Conservative Revolution

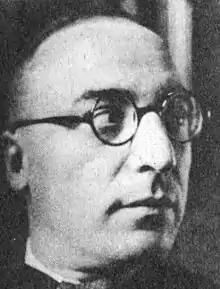
Edgar Jung (c. 1925), a prominent thinker of the "Jungkonservativen", was murdered by the SS during the Night of the Long Knives in 1934.

Although they dismissed communism as mere idealism, many of them showed their dependence on some Marxist terminology in their writings. For instance, Jung emphasized the "historical inevitability" of conservatism taking over from the liberal era, in a mirror-image of the historical materialism developed by Karl Marx. Spengler also wrote about the decline of the West as an ineluctable phenomenon, but his intention was to provide modern readers with a "new socialism" that would enable them to realize the meaninglessness of life, contrasting with Marx's idea of the coming of paradise on earth. Above all, the Conservative Revolution drew influences from vitalism (Lebensphilosophie) and irrationalism, not from materialism. Spengler argued that the materialist vision of Marx was based on nineteenth-century science, while the twentieth century would be the age of psychology.